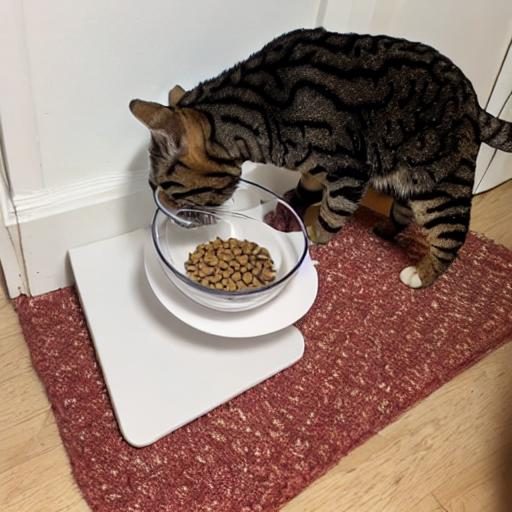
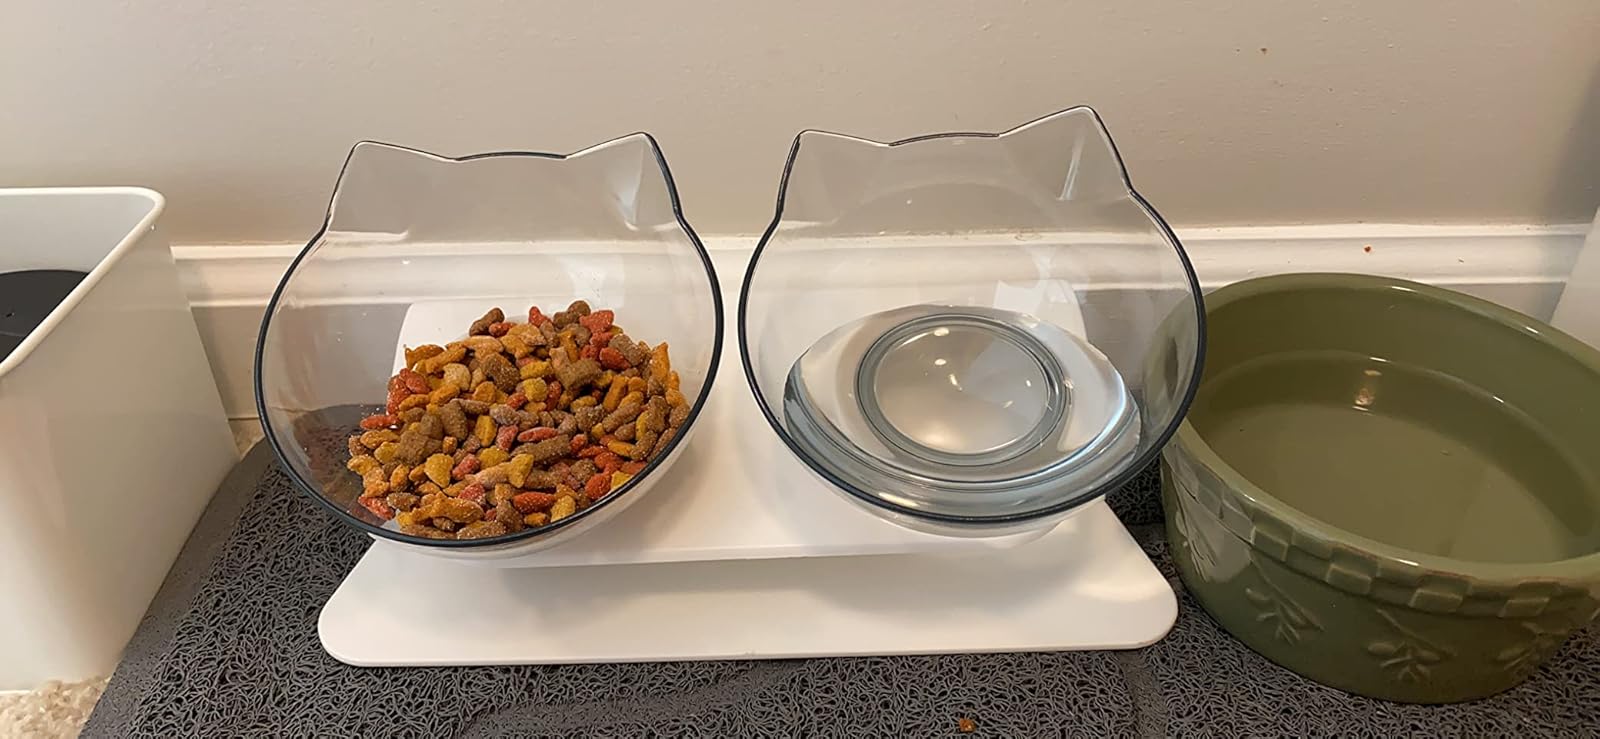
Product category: items_bowl
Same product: no